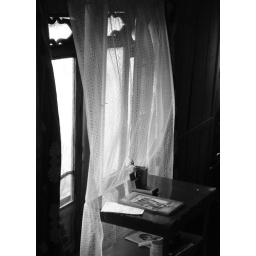
In a house boat on the Dal Lake in Srinagar, Jammu and Kashmir, India.